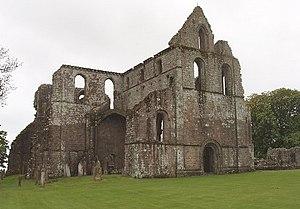
Le canon électrique, connu aussi sous le nom anglais de railgun — ou rail gun — d'où la traduction canon à rails – à ne pas confondre avec l'artillerie lourde sur voie ferrée – est une arme à projectile accéléré par une force électromagnétique, semblable à celle qui fait tourner le moteur homopolaire.